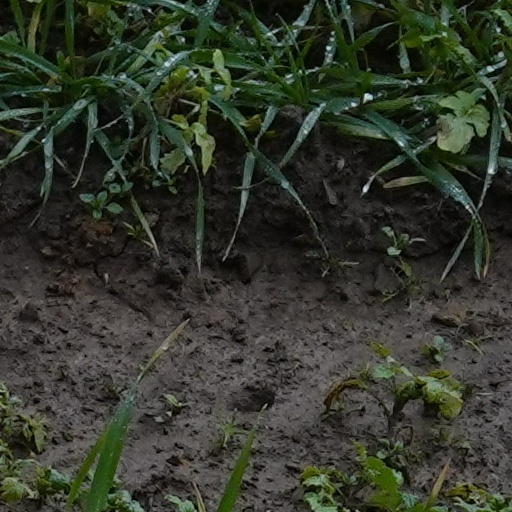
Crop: wheat